List of commercial failures in computing

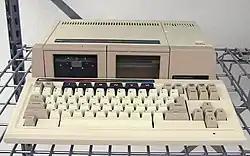
Coleco Adam

The Coleco Adam was Coleco's home computer released in October 1983, after the success of the company's video game console, ColecoVision, and against the backdrop of the ongoing video game crash. Initially retailed for less than $750, it was a complete low-cost system that shipped with a 75-key typewriter-style keyboard, a daisy-wheel printer, one drive for a class of proprietary data cassettes called Digital Data Packs with the option of a second, a Zilog Z80A as its main processor, and 80 KB of RAM expandable to 144 KB, with 16 KB dedicated to the video display. It was also fully backwards-compatible with all ColecoVision game cartridges and accessories via its cartridge and expansion slots and was packaged with a word processor, two ColecoVision joysticks, and three Digital Data Packs, one containing a version of BASIC called SmartBASIC, one preformatted to store programs and files, and a native copy of "".